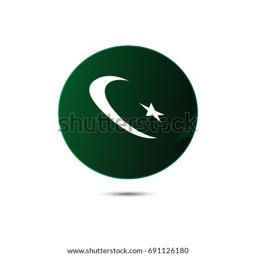
flag button with shadow on a white background .